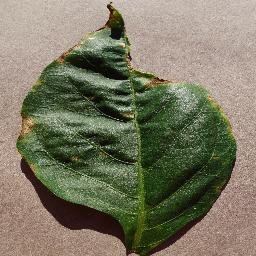
Label: Pepper,_bell___Bacterial_spot